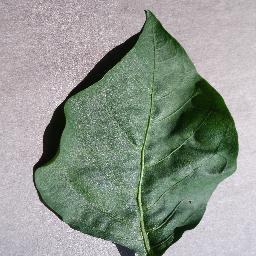
Label: Pepper,_bell___healthy